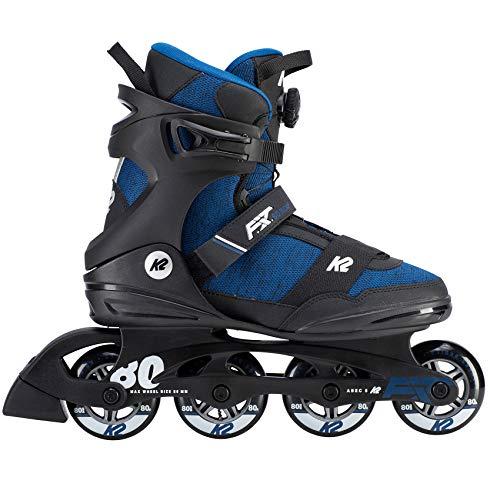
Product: K2 F.I.T. 80 Boa Inline Skates
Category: Sports & Outdoors | Outdoor Recreation | Skates, Skateboards & Scooters | Inline & Roller Skating | Inline Skates | Racing Skates
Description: Great Condition.
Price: $94.95 - $159.95
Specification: Item Weight:         8.5 pounds    |Shipping Weight: 8.5 pounds (View shipping rates and policies)|ASIN: B07HQN57W7|Item model number: I190200901|    #9    in Racing Skates